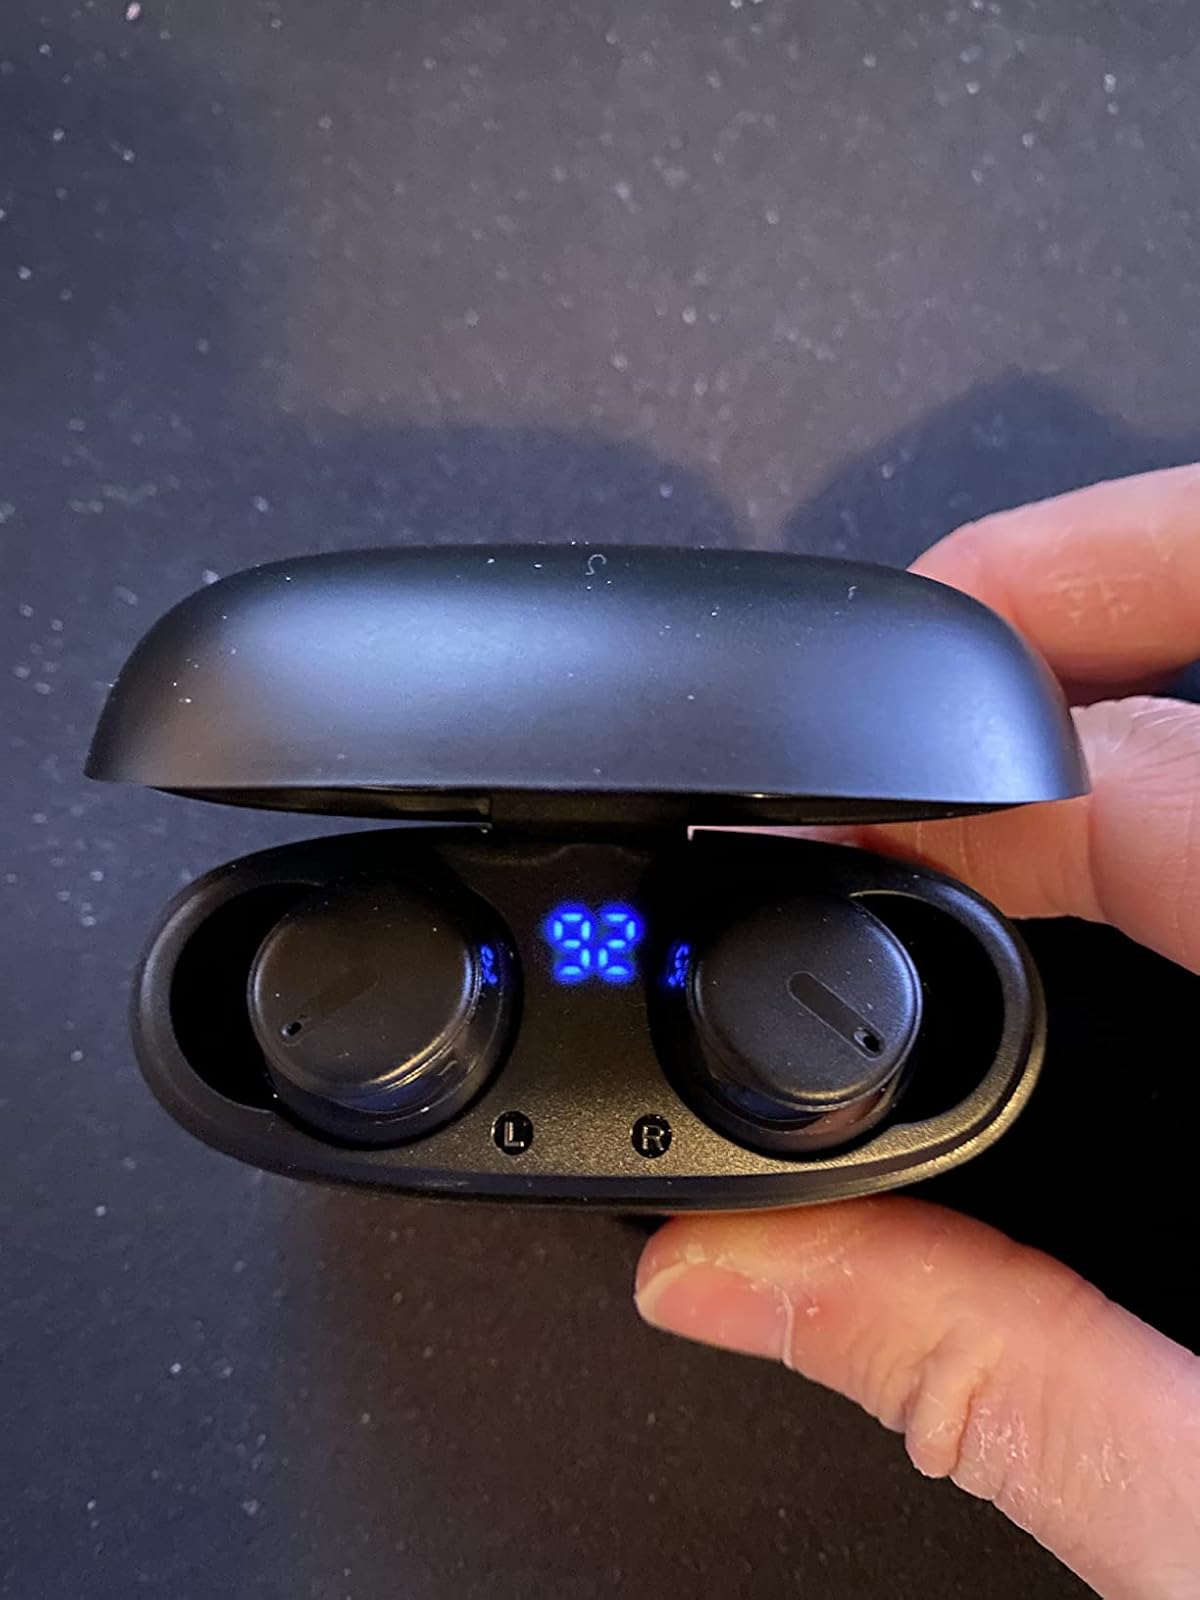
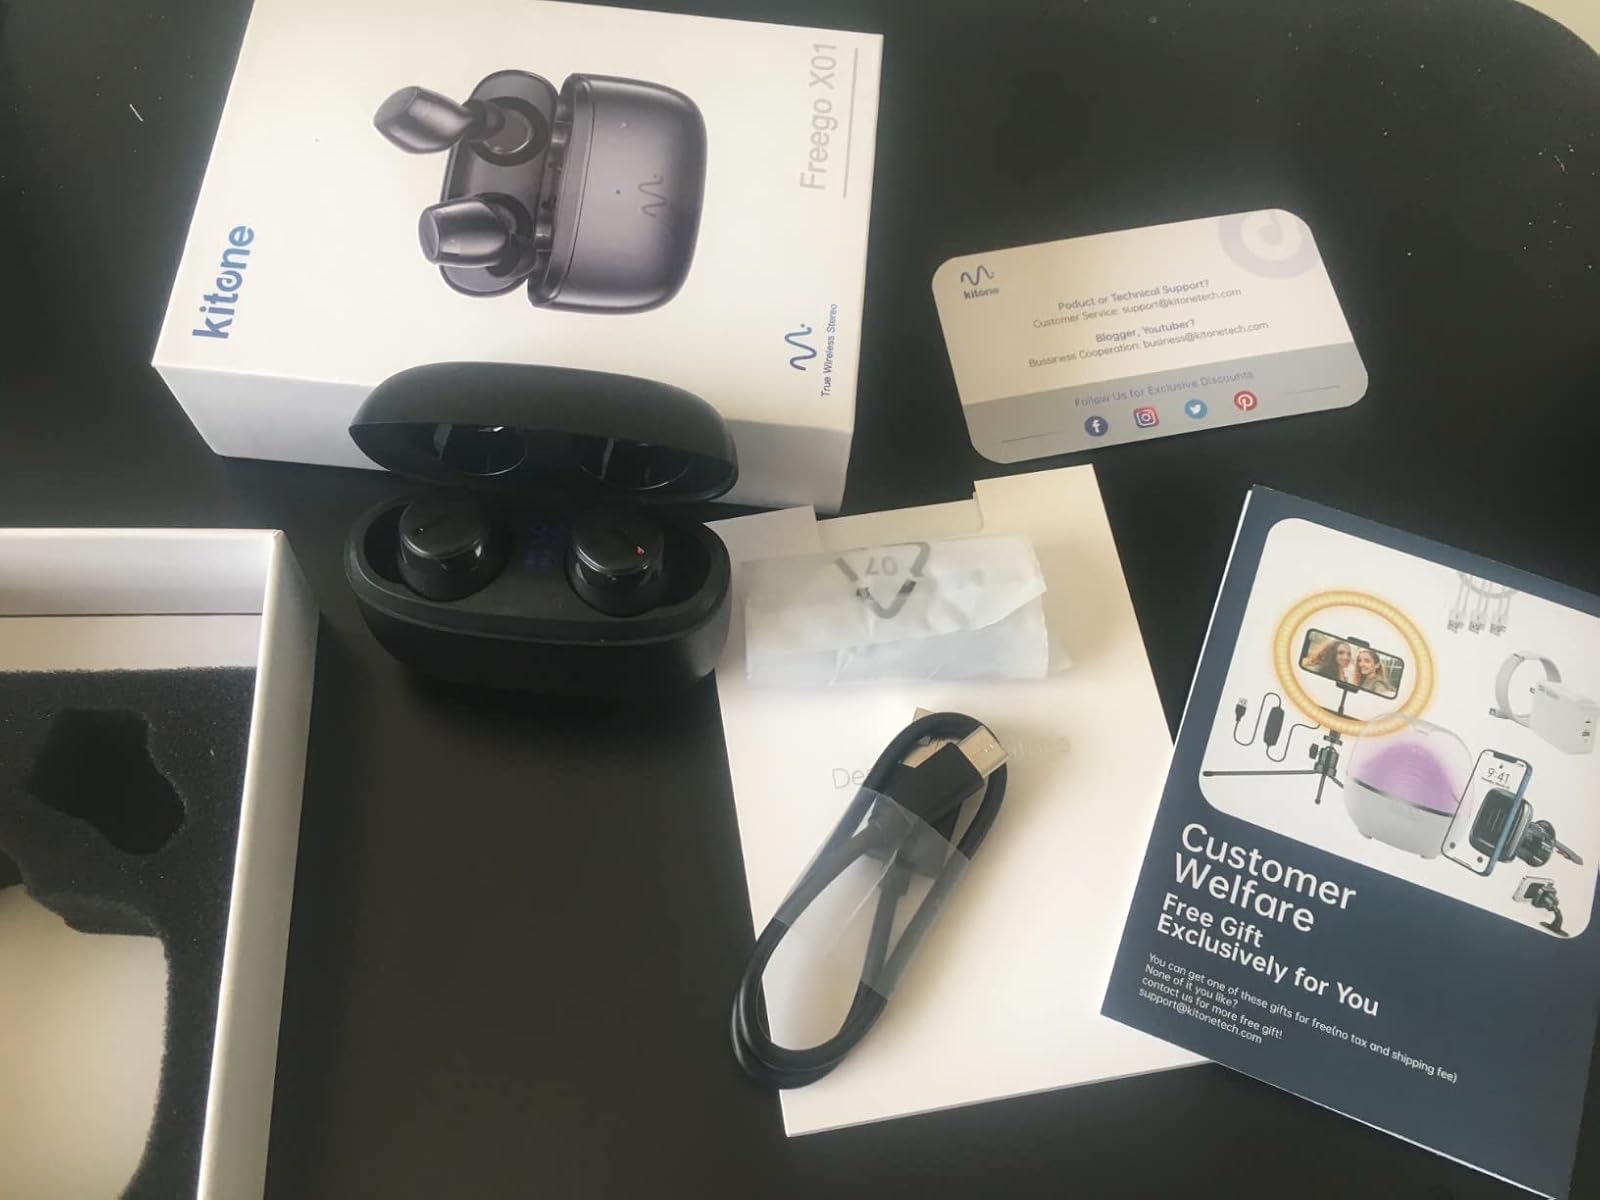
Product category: earbuds
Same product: yes